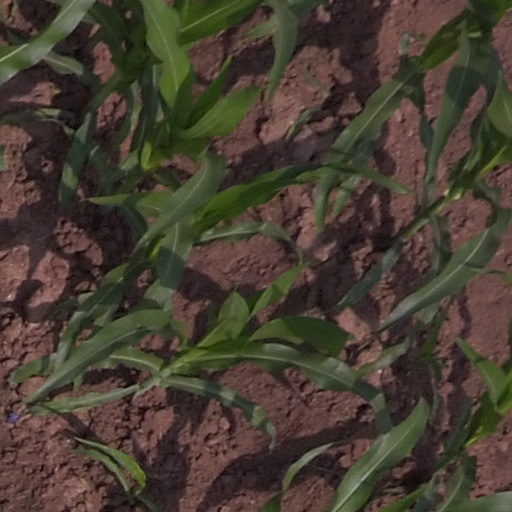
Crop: maize; corn